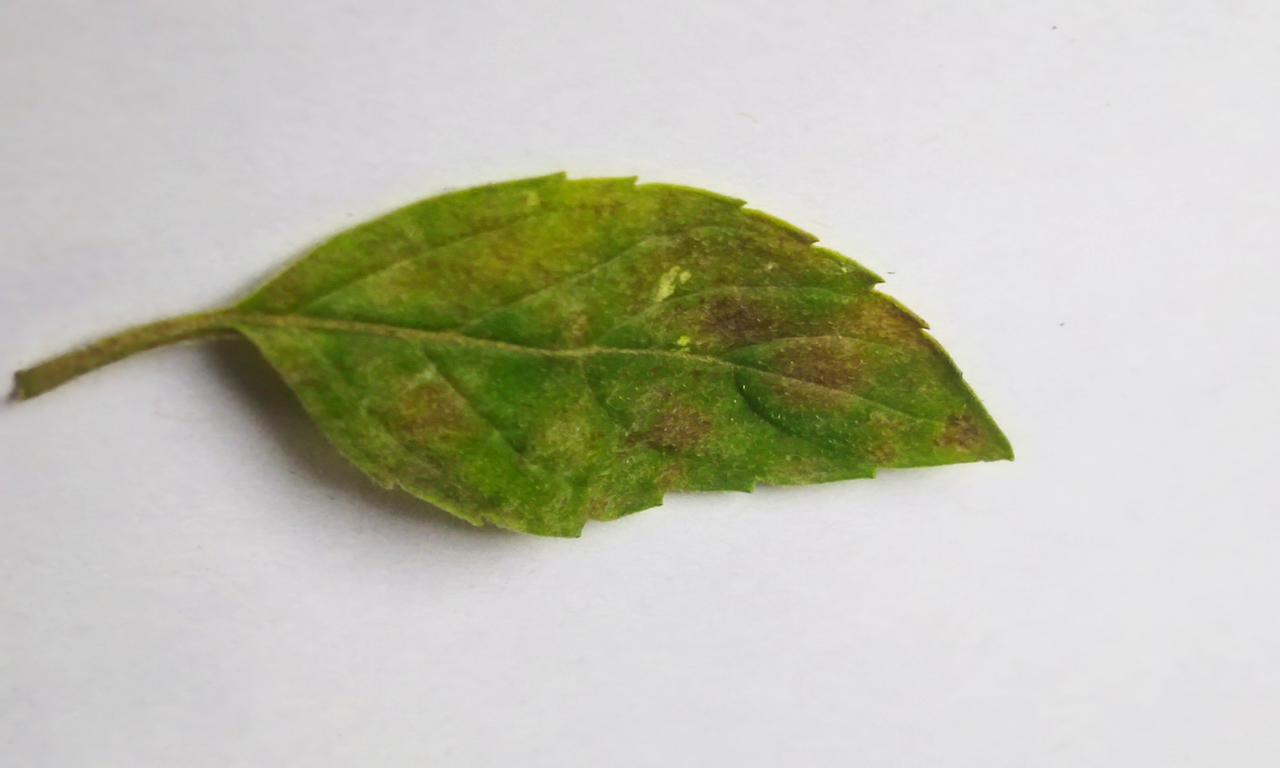
Label: Spoiled